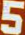
Number: 5